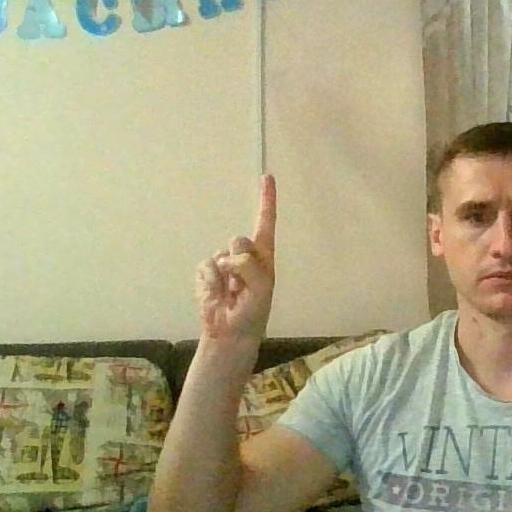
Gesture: one